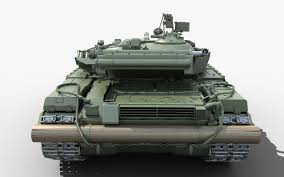
Label: Tank